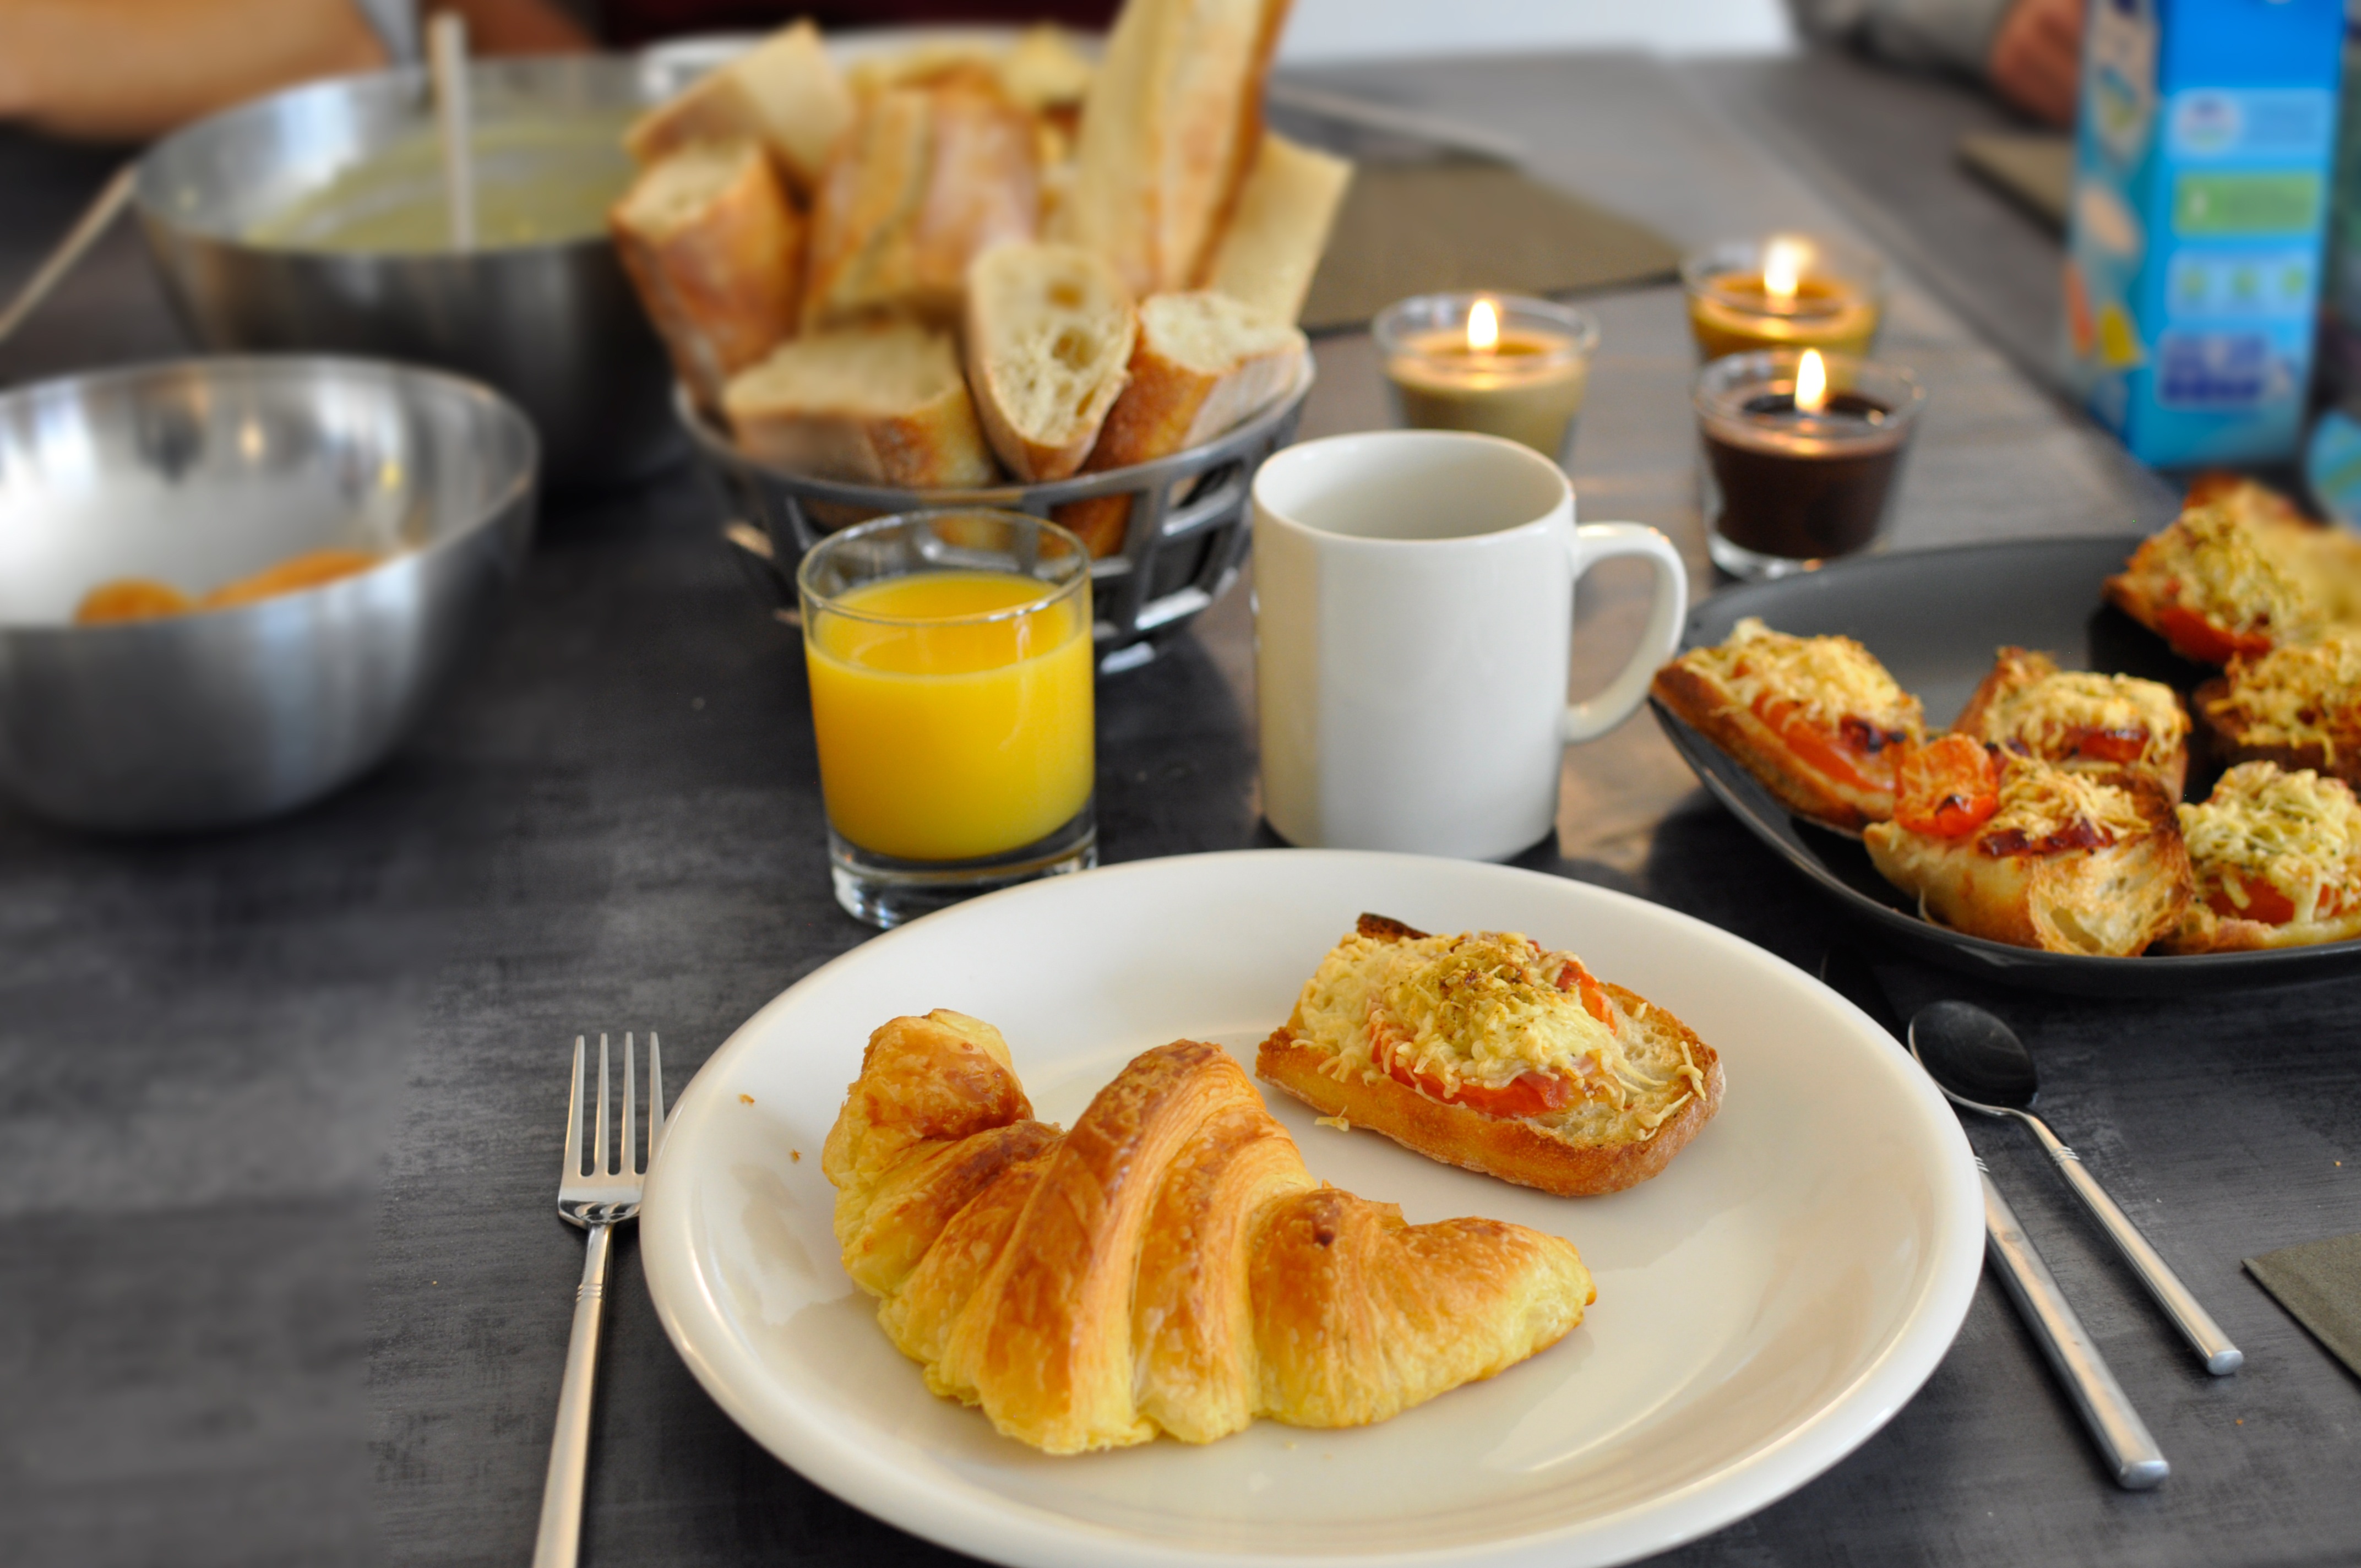
coffee, morning, alarm clock, cup, dish, meal, food, produce, plate, breakfast, cuisine, bread, pastry, bakery, juice, brunch, glass of juice